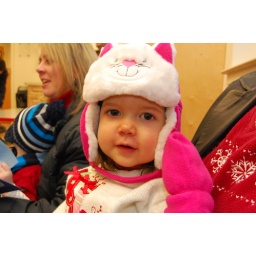
looking cute in my hat and mittens